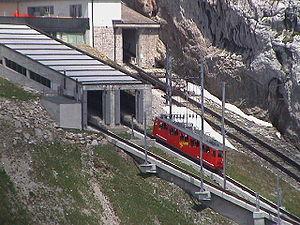
Le Pilatusbahn, exploité par une entreprise ferroviaire suisse, relie la commune d'Alpnachstad dans le canton d'Obwald à la montagne Pilatus-Kulm par un chemin de fer à crémaillère le plus raide du monde selon un tracé téméraire avec une pente jusqu'à 480 ‰, comprenant sept tunnels et plus de vingt-trois ponts.